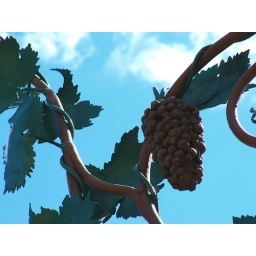
Wrought metal fruit on a shop sign in Basel, Switzerland.